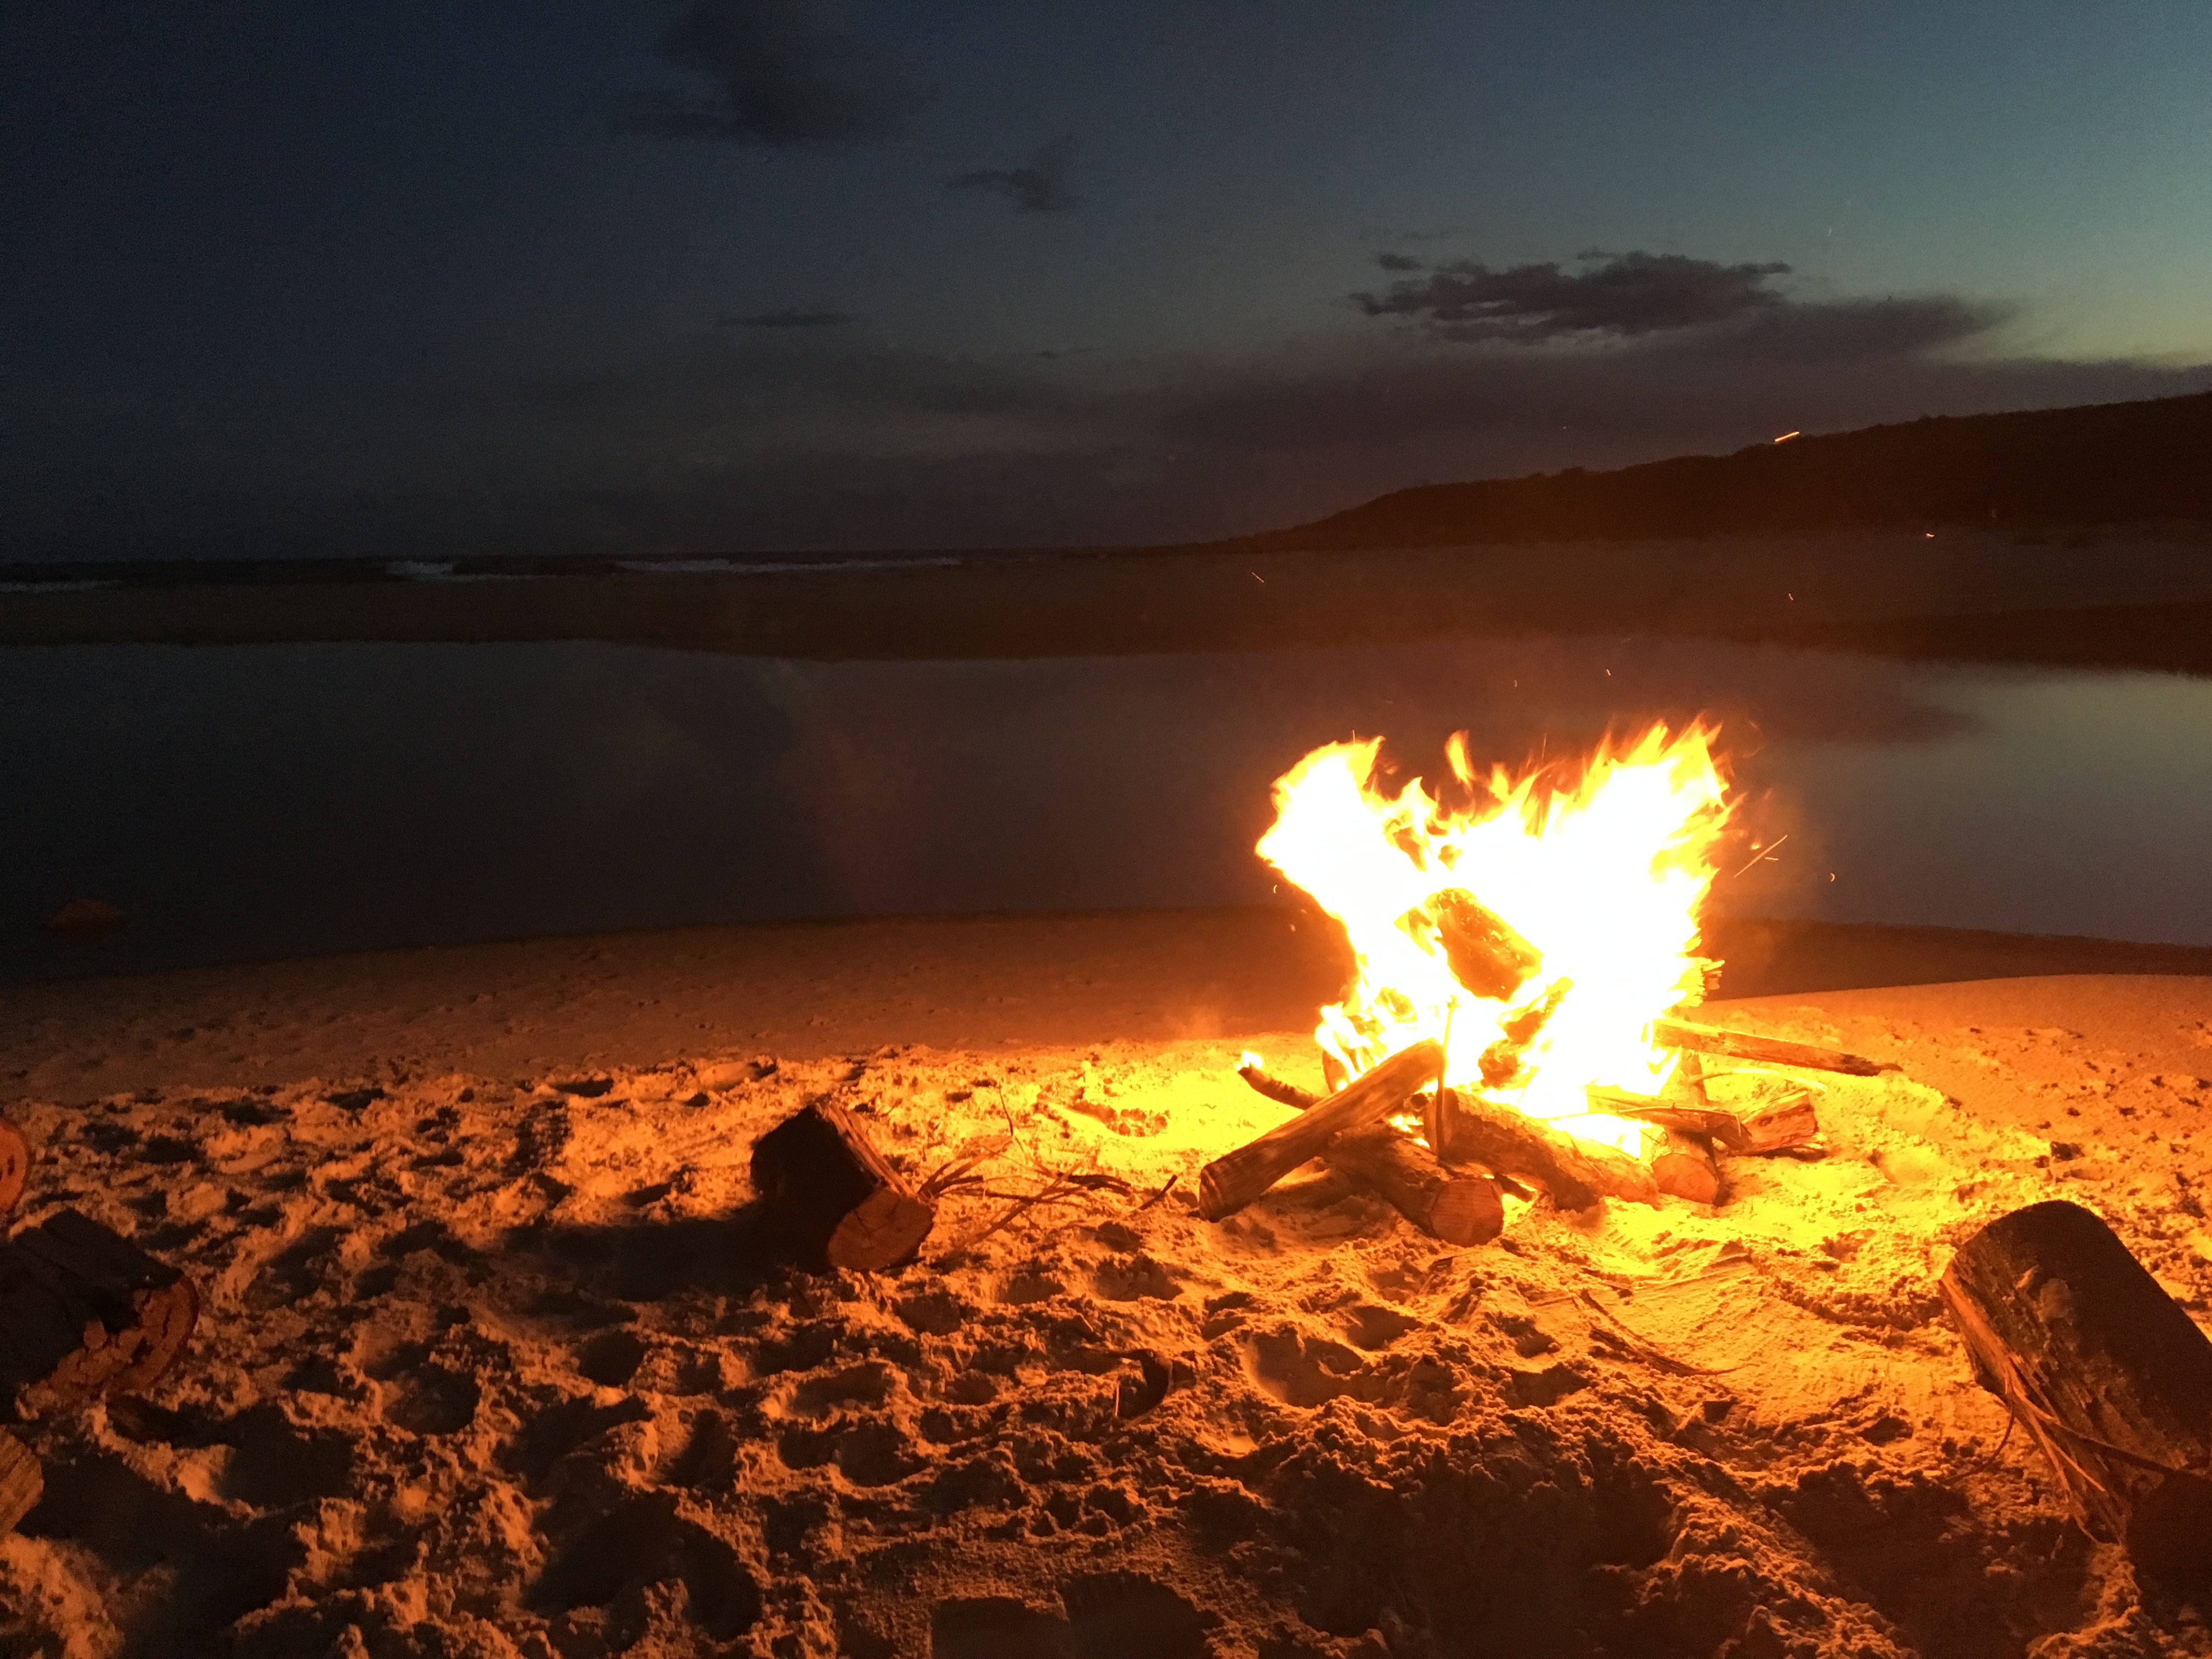
beach, sea, coast, sand, rock, ocean, wood, sunrise, sunset, night, sunlight, morning, dawn, summer, travel, dusk, evening, reflection, flame, fire, campfire, bonfire, landform, beach fun, geological phenomenon